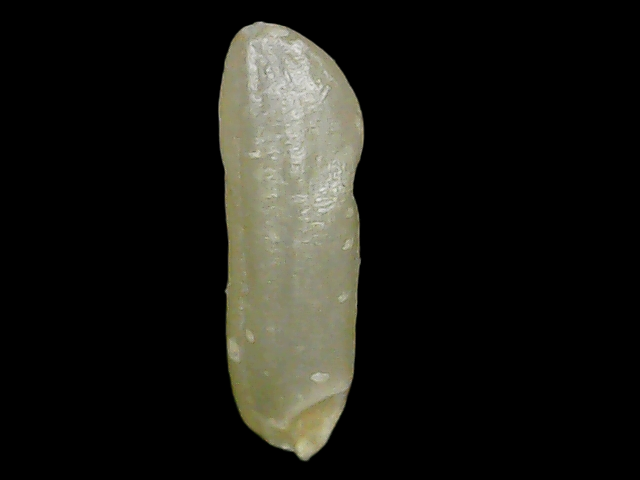
Rice variety: Binadhan26